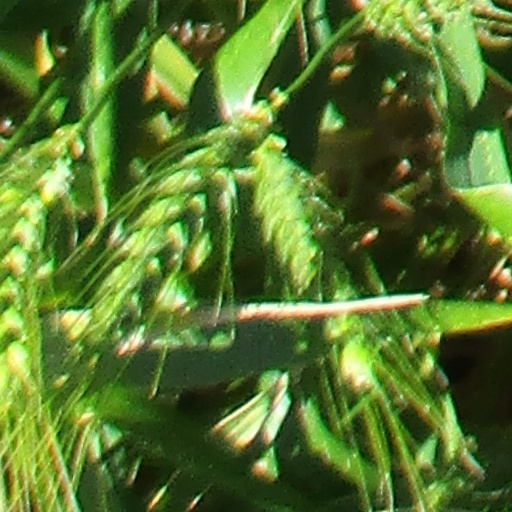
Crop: wheat